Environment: real
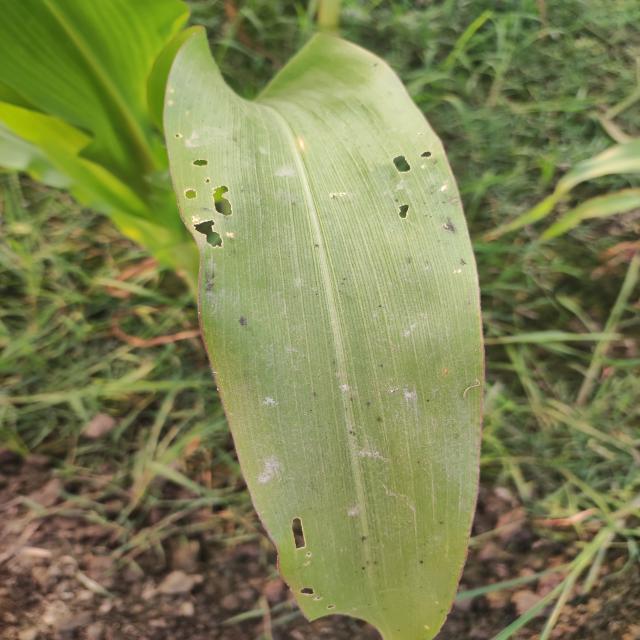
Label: fall_armyworm